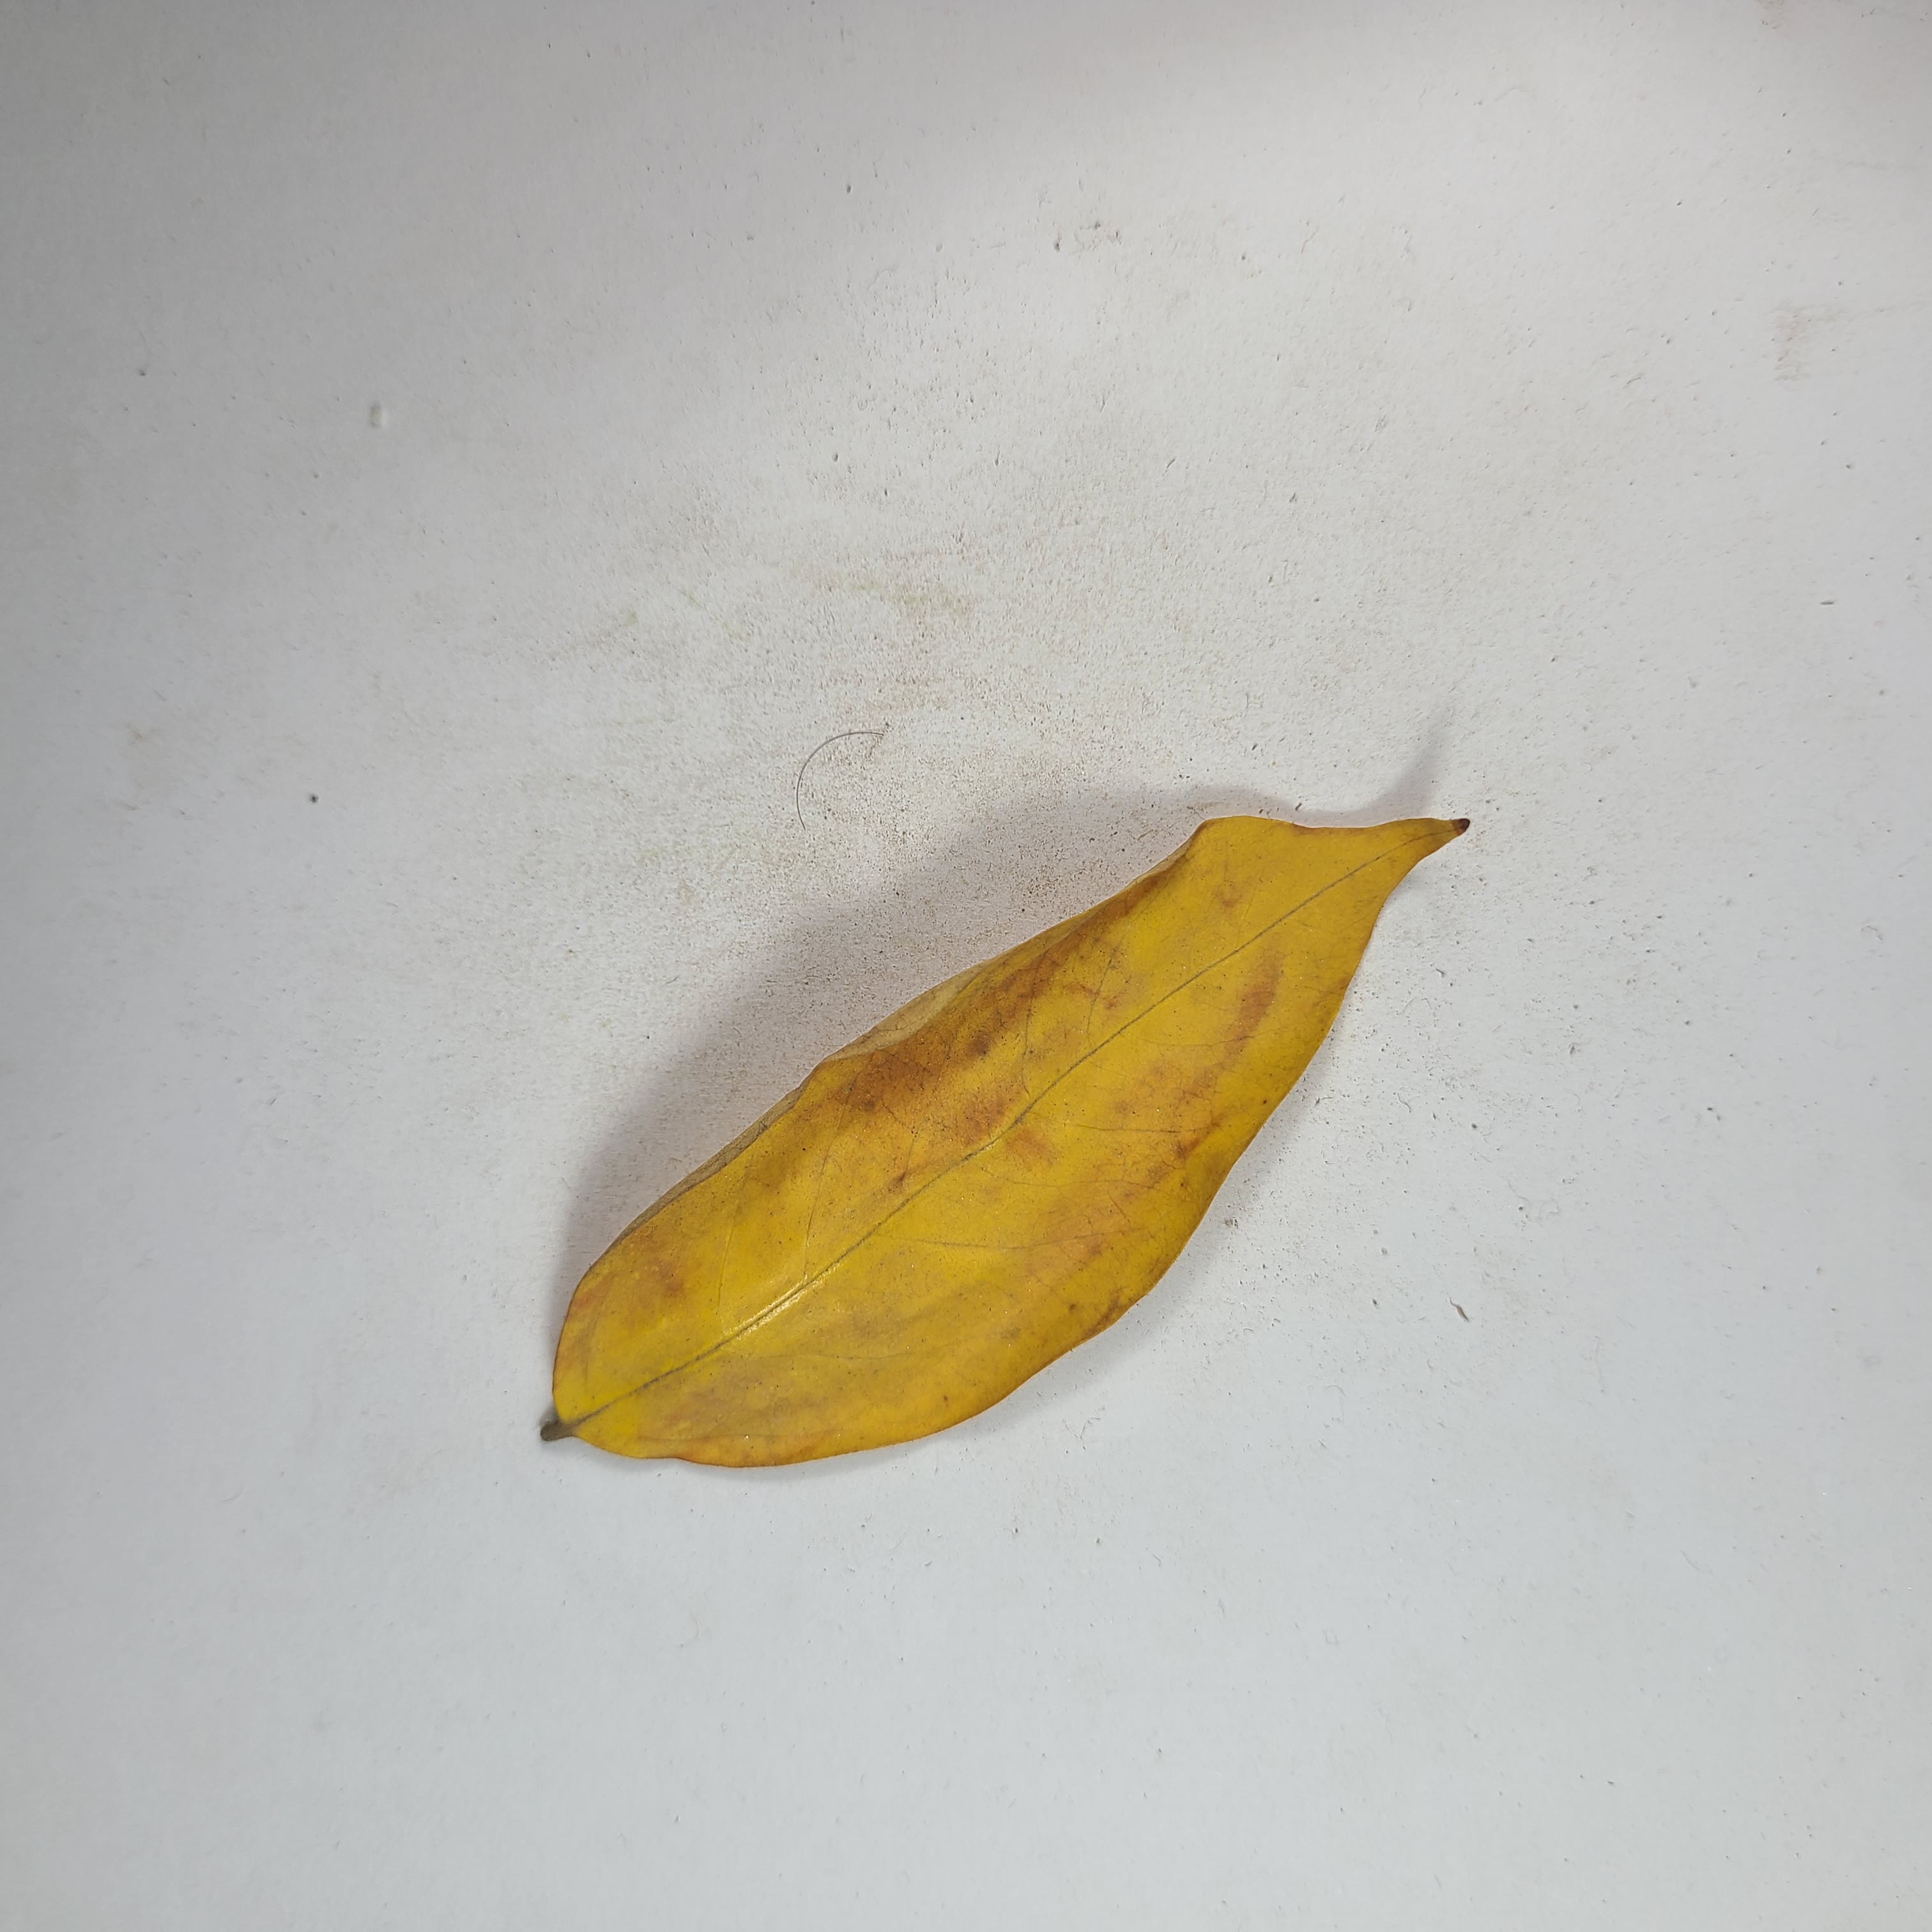
Label: Yellow Leaves